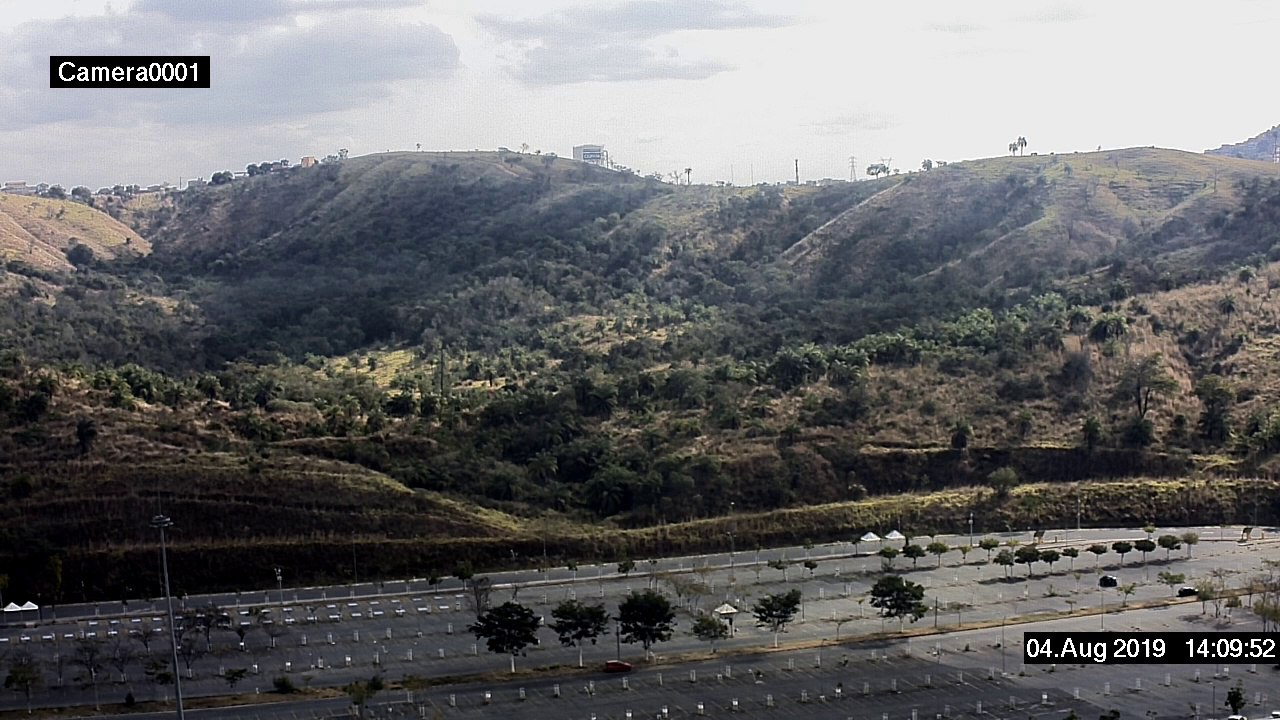
Fire: no
Smoke: no